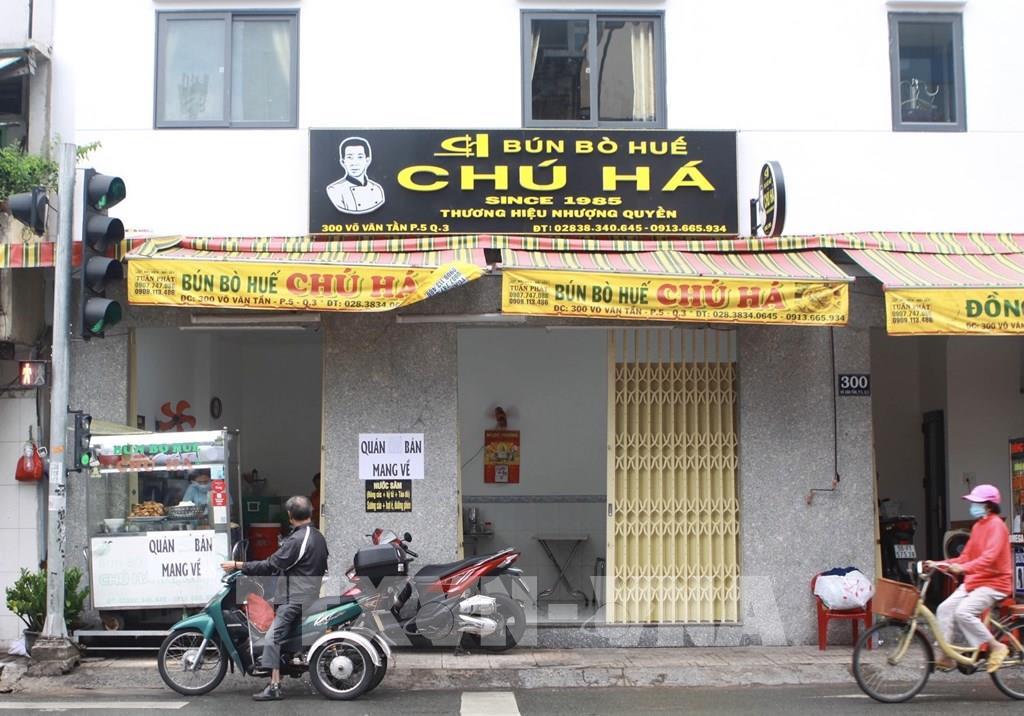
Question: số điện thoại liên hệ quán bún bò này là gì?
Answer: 02838340645 hoặc 0913665934